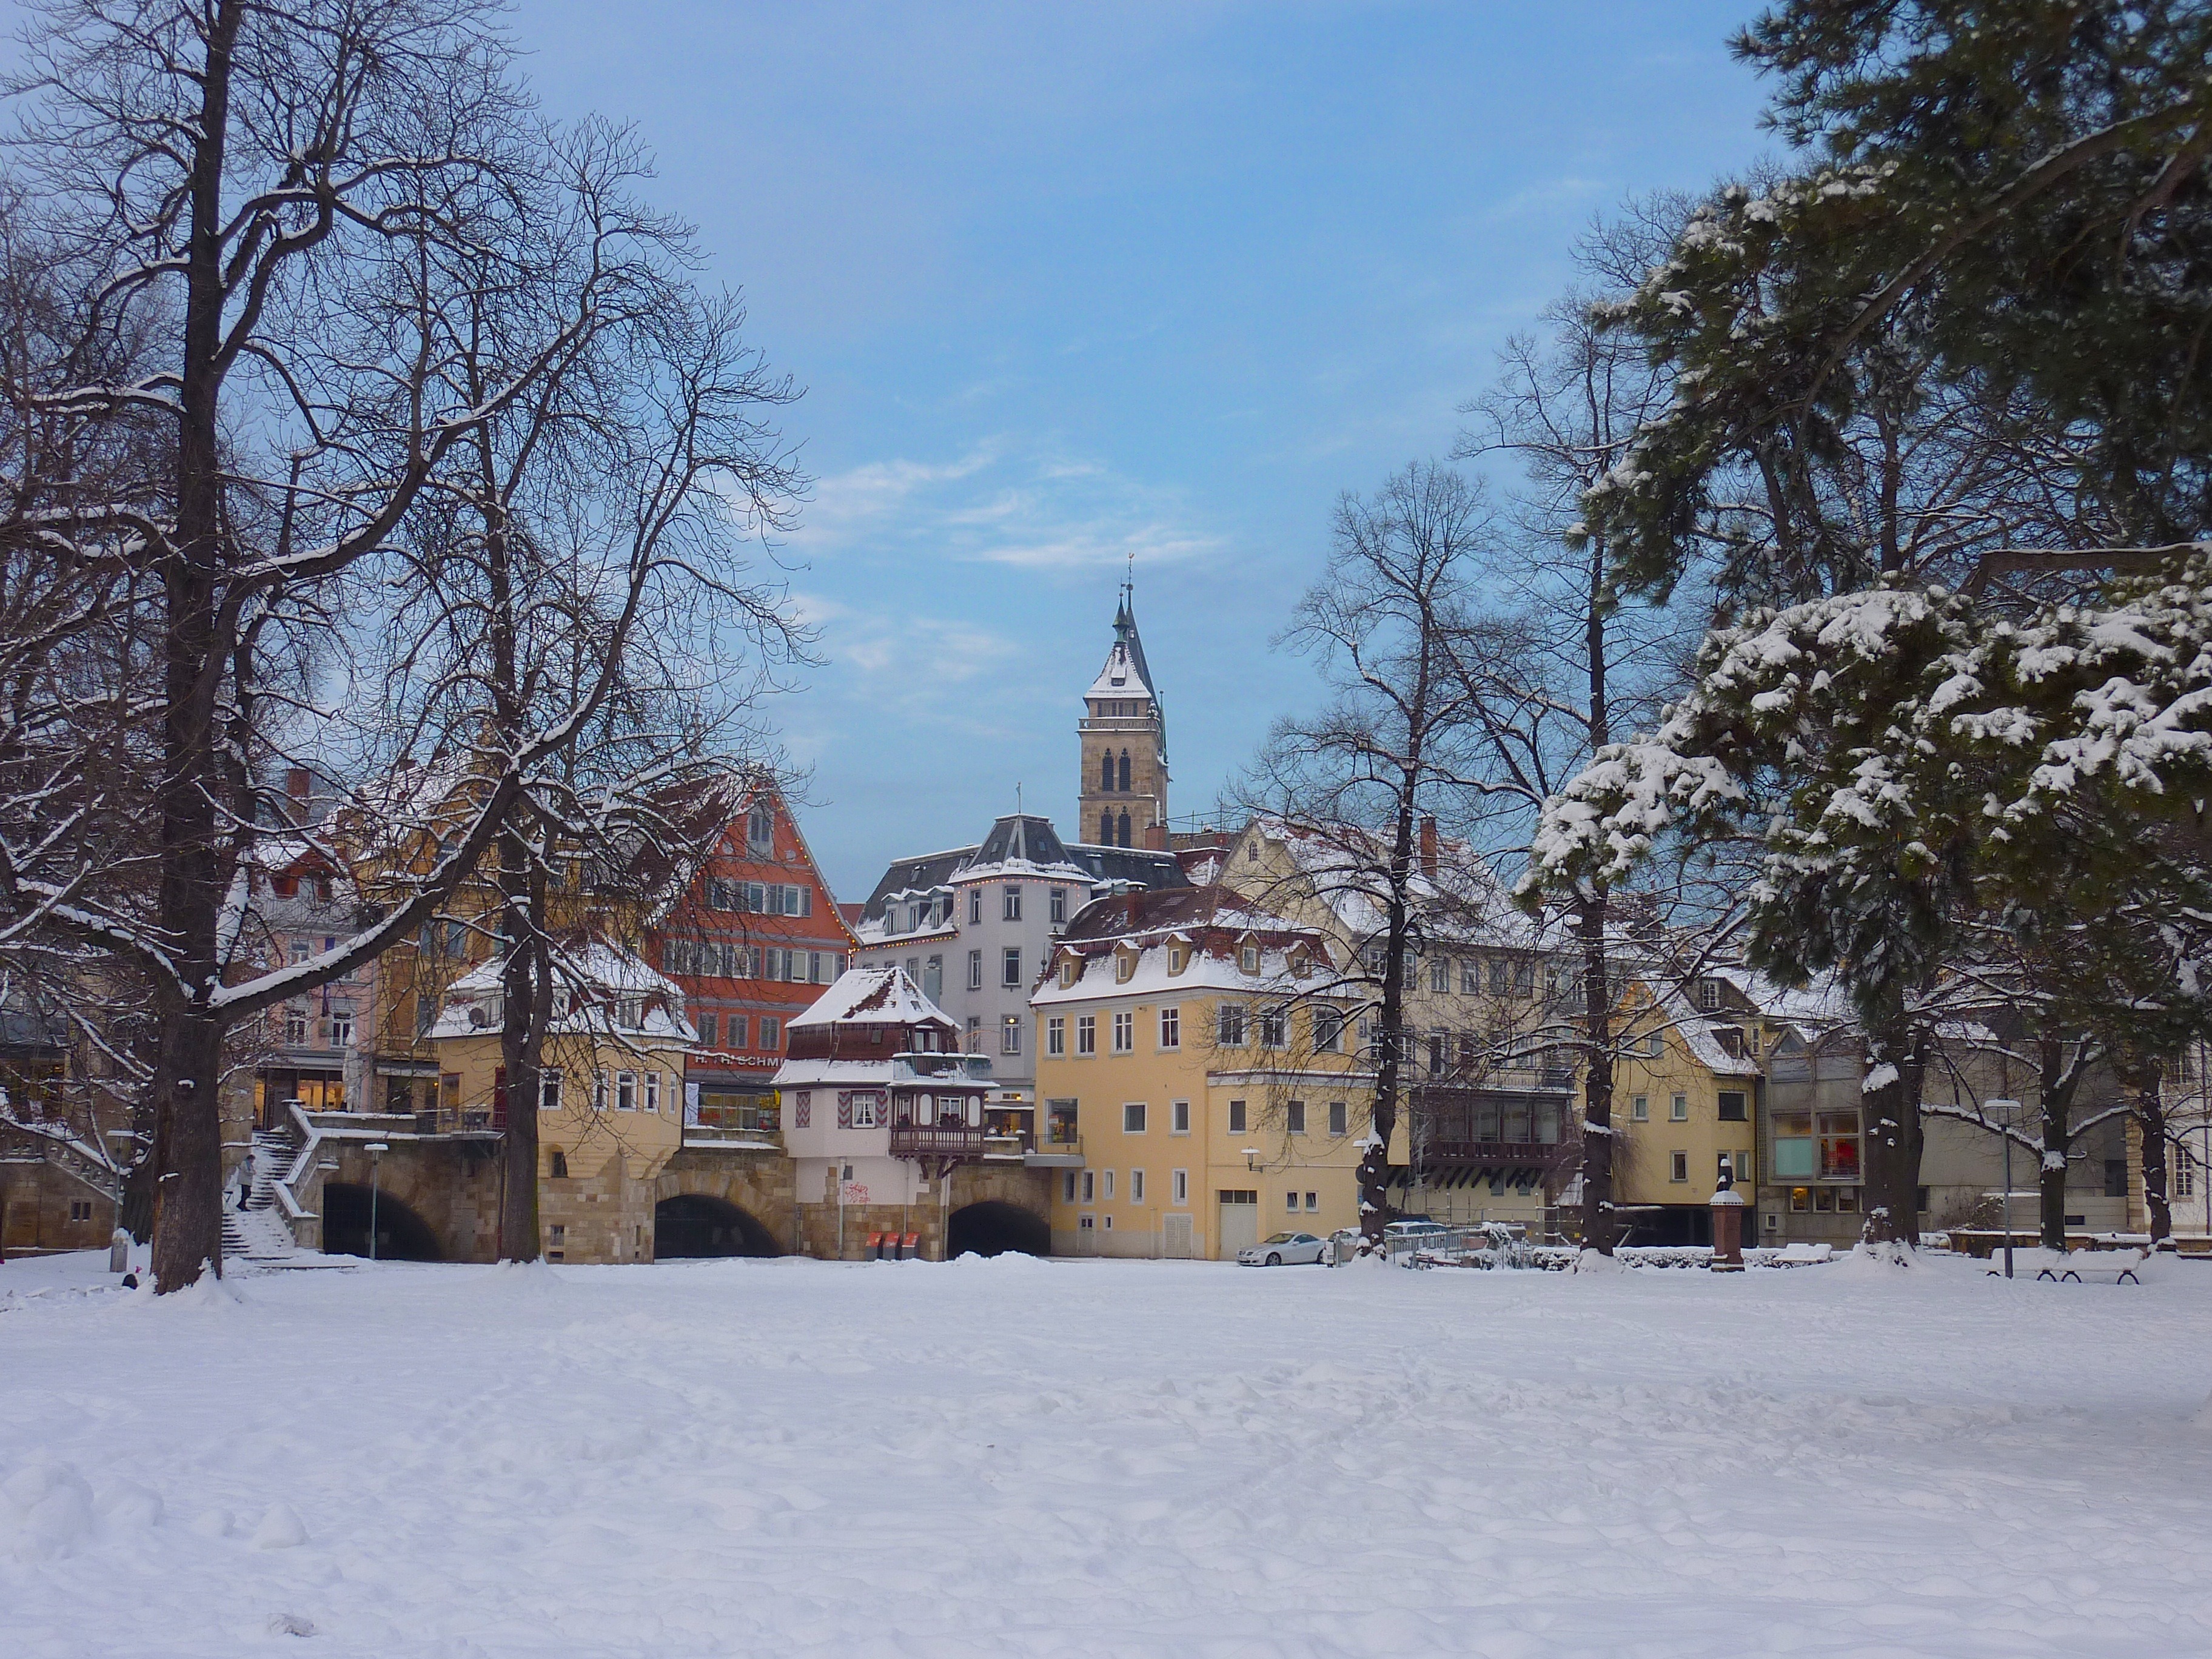
landscape, tree, nature, snow, winter, sky, skyline, field, town, city, urban, ice, scenic, park, weather, season, trees, outside, clouds, buildings, germany, cities, neighbourhood, esslingen